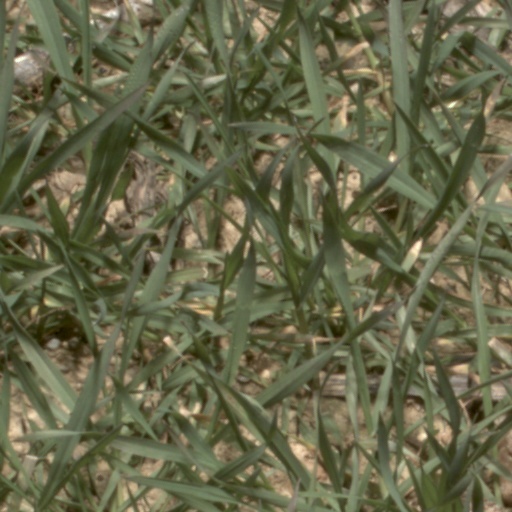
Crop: wheat